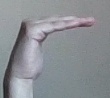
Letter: haa